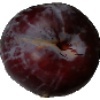
Label: Plum 1